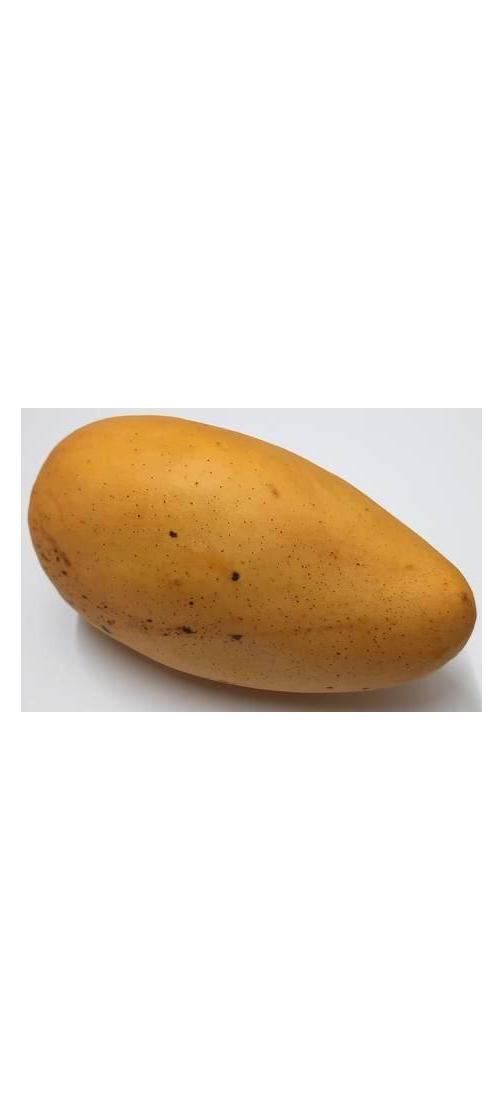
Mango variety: Katimon